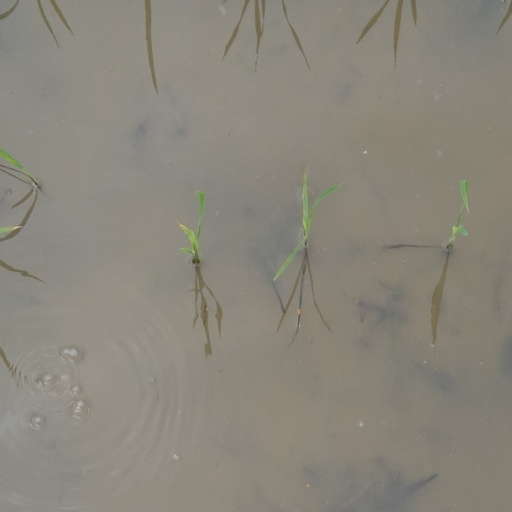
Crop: rice